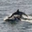
Label: dolphin